Hispania Tarraconensis

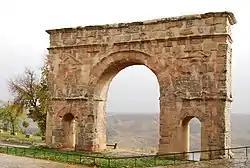
The Arch of Medinaceli, which may have marked the boundary between the Conventus Cluniensis and Caesaraugustanus

Because of the scale of the province, at some point between the reigns of Tiberius and Claudius, the province was divided into seven "conventus iuridici" (assize districts), each managed by a "legatus iuridicus", who was appointed by the Emperor directly. These districts were: